Rolux

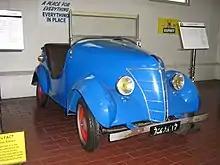
1948 Rolux VB60

The product of a Lyon company better known for making the New-Map motorcycle, the light car, also sold as a New Map, had a single-cylinder, air-cooled, two-stroke, 100 cc engine made by Fichtel and Sachs. The engine was mounted behind the driver with chain drive to the back axle. The body was an open two-seater with no doors.